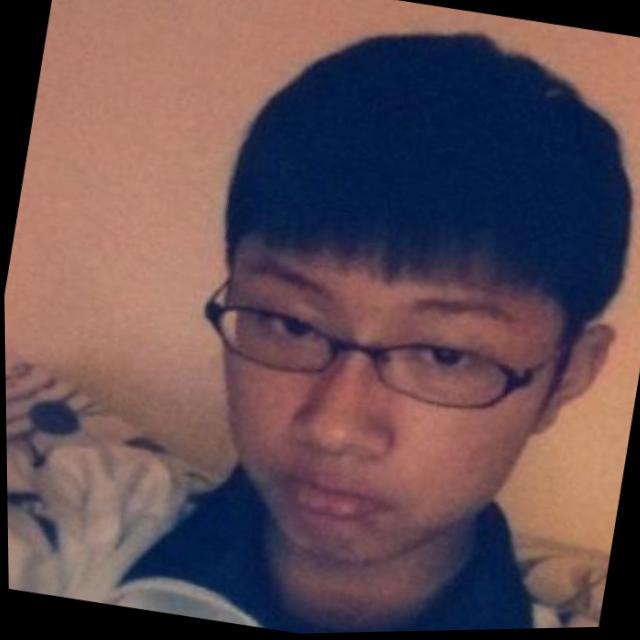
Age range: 13-20